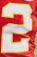
Number: 2